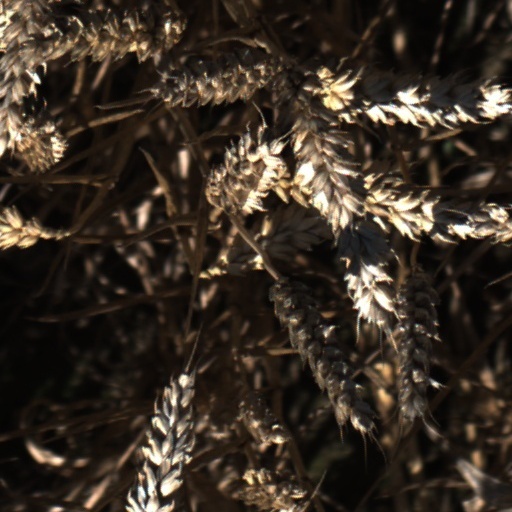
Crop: wheat